Jiaxing

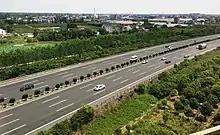
View of the G60 Highway from the Shanghai-Hangzhou high speed railway in Jiashan County

The city is served by two railway stations: Jiaxing railway station, on the Shanghai–Kunming railway, and Jiaxing South railway station on the high speed Shanghai–Hangzhou Passenger Railway. The city is served by two long-distance bus stations: Jiaxing North Bus Station and the new Jiaxing Transportation Center. Jiaxing is on the G92 Hangzhou Bay Ring Expressway, G60 Shanghai–Kunming Expressway and China National Highway 320.